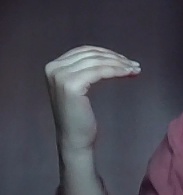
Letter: haa